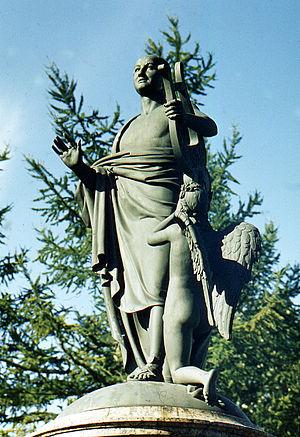
Ivan Petrovitch Martos est un sculpteur russe.